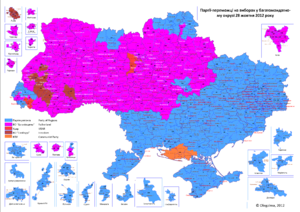
L'Ukraine est un État d'Europe orientale, le deuxième d'Europe par sa superficie. Elle est bordée par la mer Noire et la mer d'Azov au sud, frontalière avec la Russie au nord-est et à l'est, avec la Biélorussie au nord, avec la Pologne à l'ouest-nord-ouest, avec la Slovaquie et la Hongrie à l'ouest et avec la Roumanie et la Moldavie au sud-ouest.